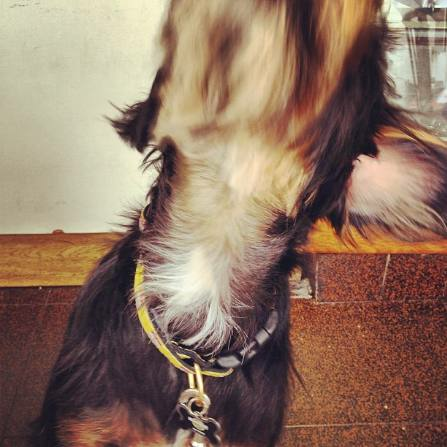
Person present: No